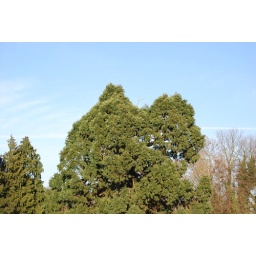
This tree was in the grounds of an old church yard near northampton.